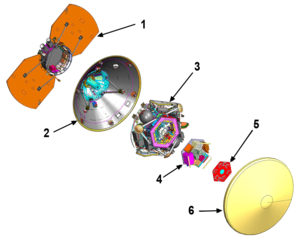
Les différents composants de la sonde spatiale InSight
InSight est une mission d'exploration de la planète Mars développée par l'agence spatiale américaine, la NASA, et qui a décollé le 5 mai 2018 pour atterrir à la surface de la planète le 26 novembre 2018.